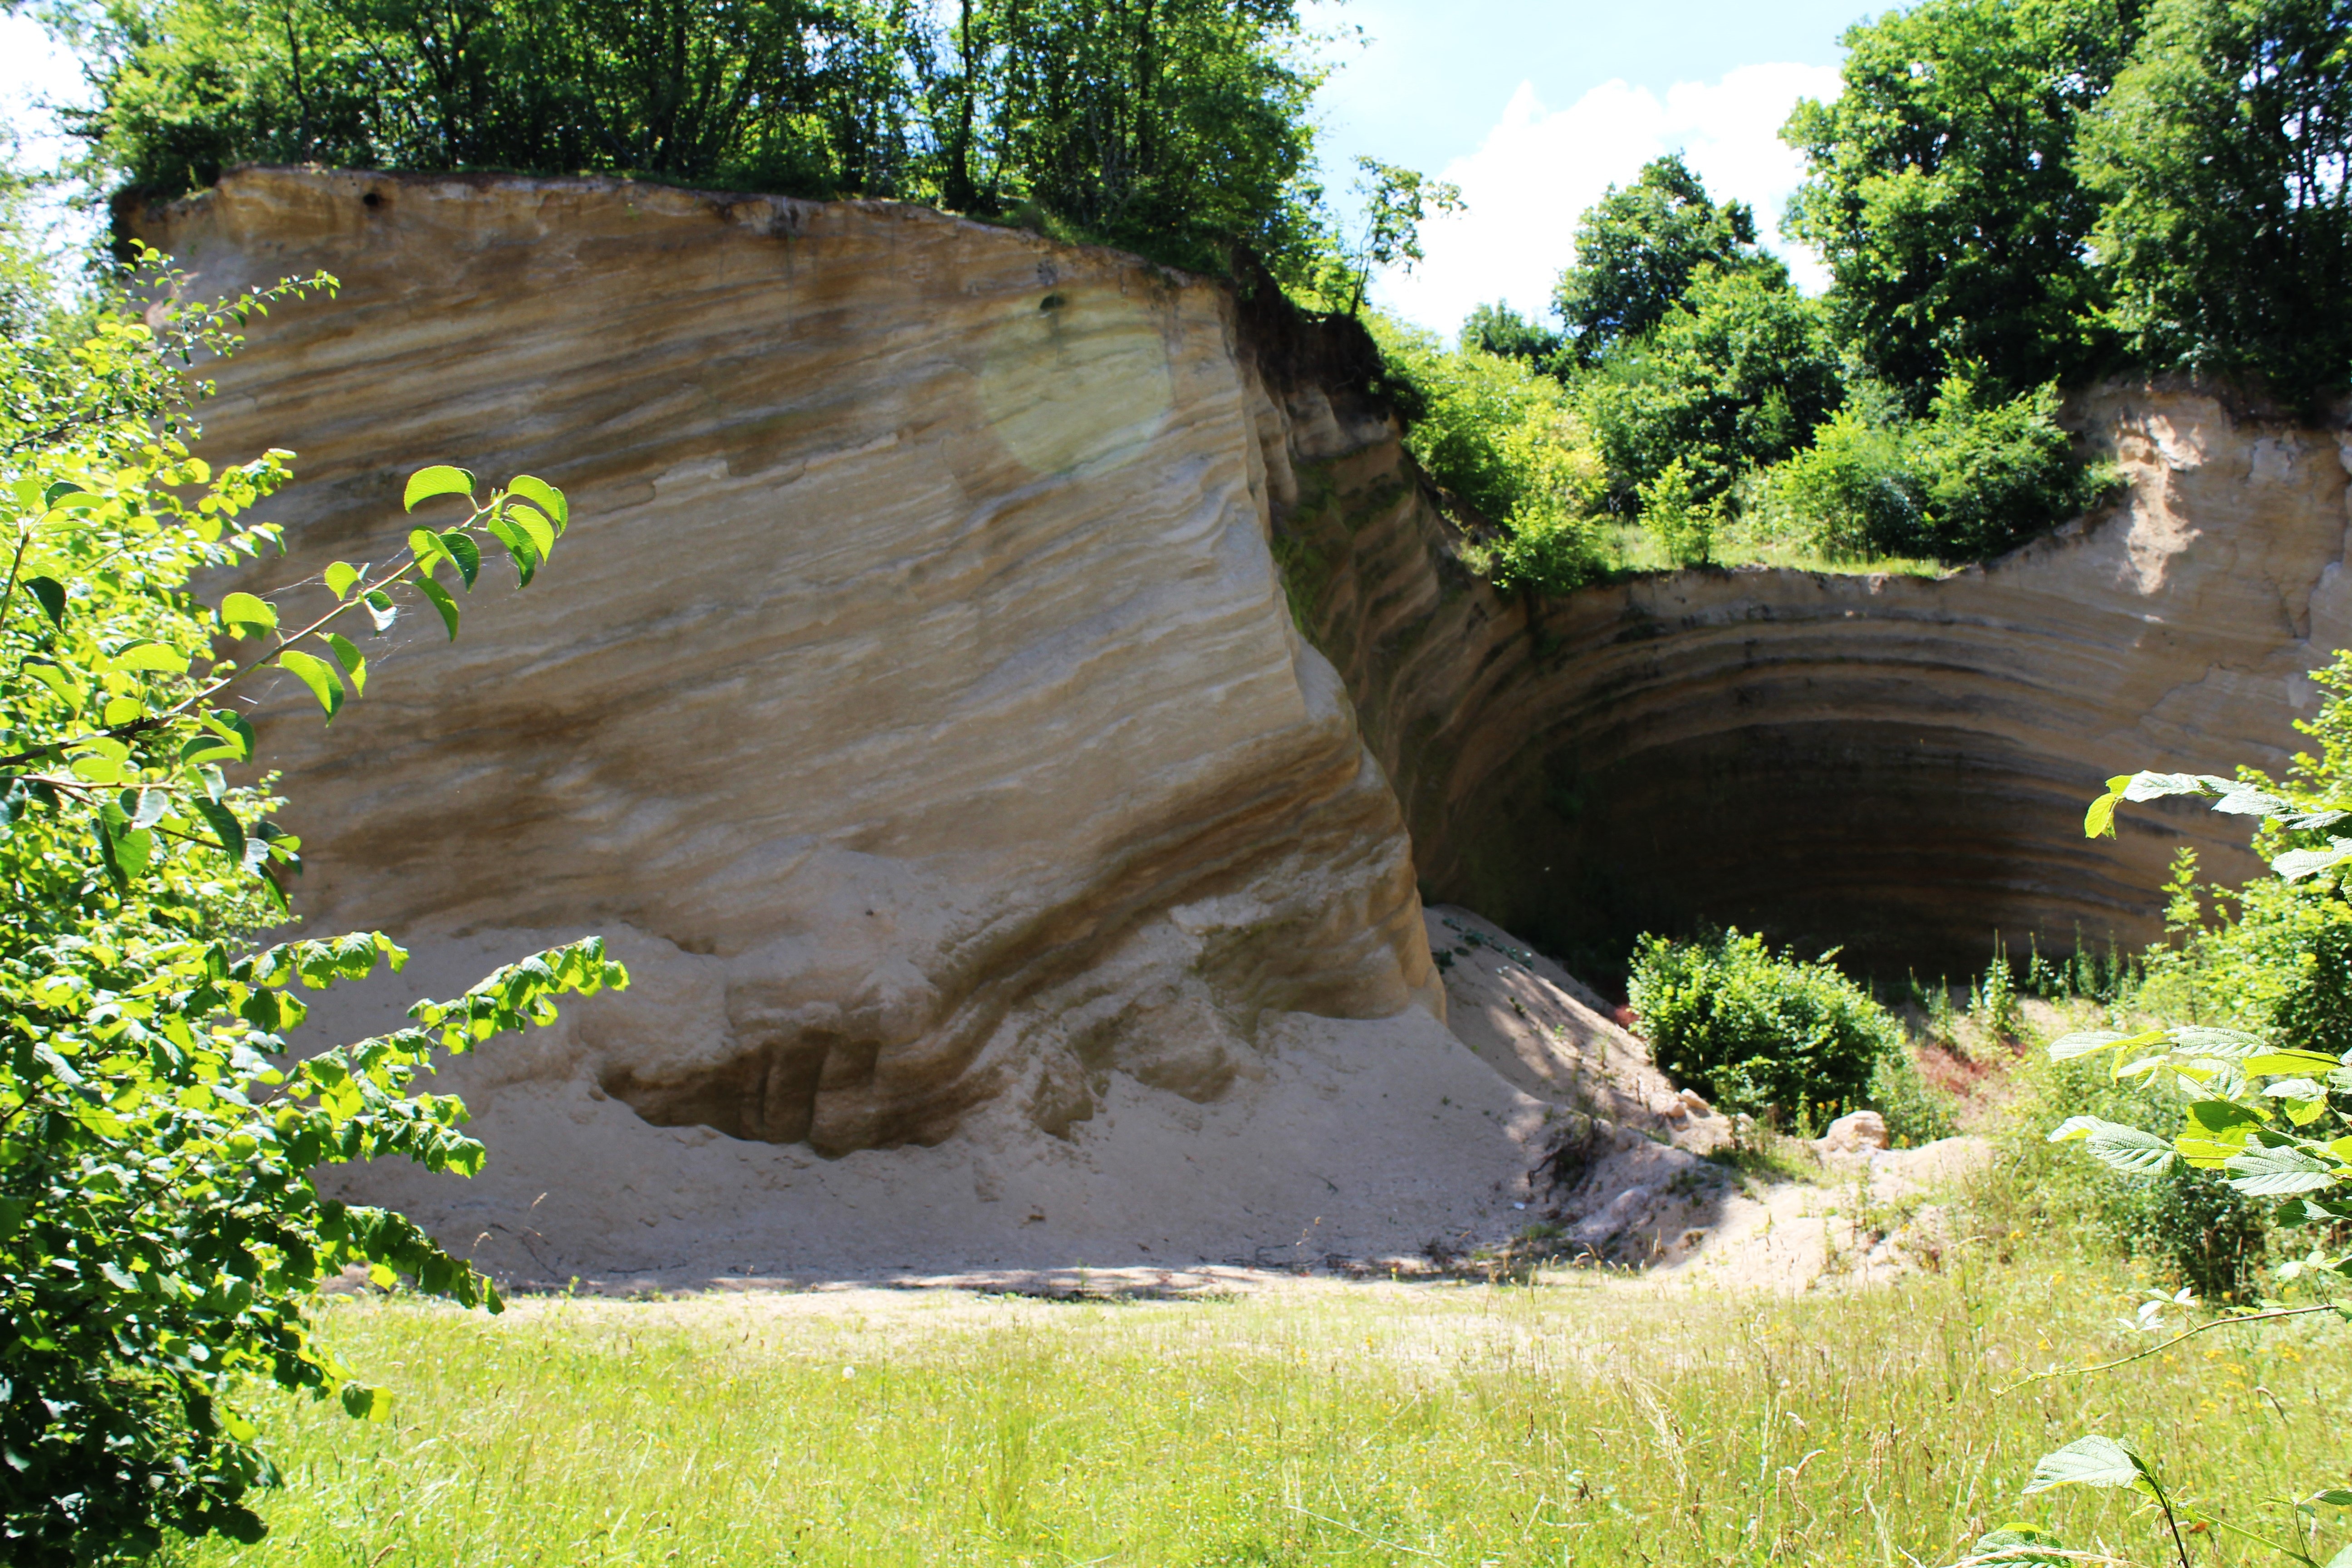
landscape, nature, sand, river, pond, stream, reservoir, waterway, beige, water feature, watercourse, career, sandpit, stratum color, geological phenomenon